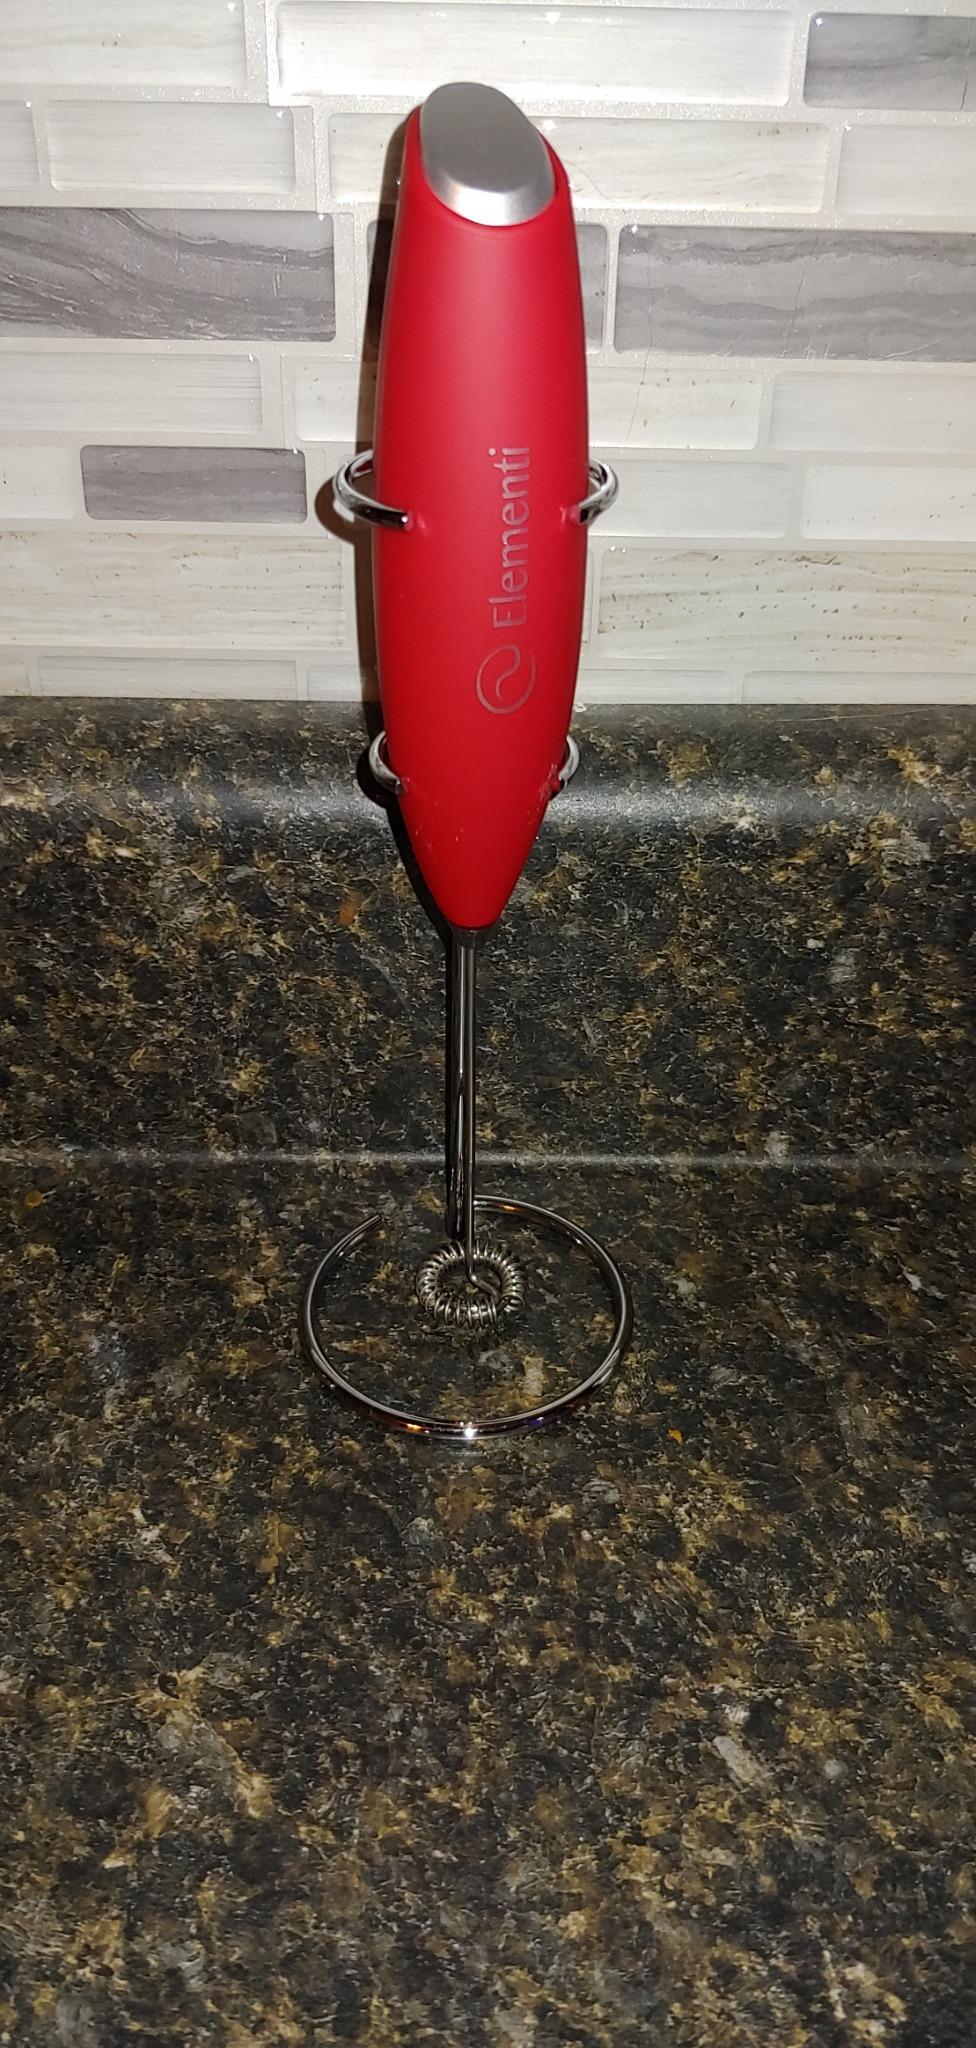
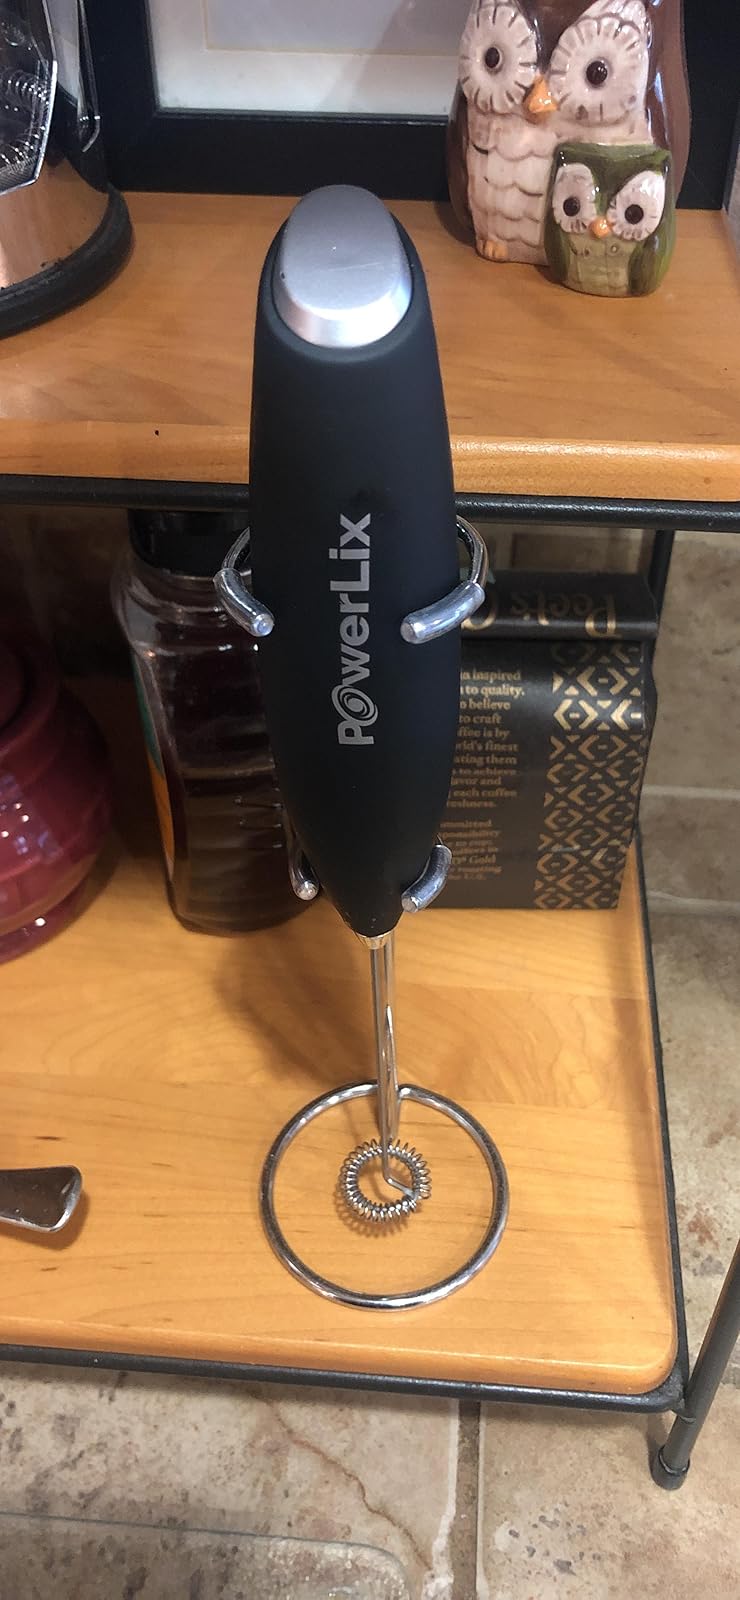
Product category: items_mixer
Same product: no